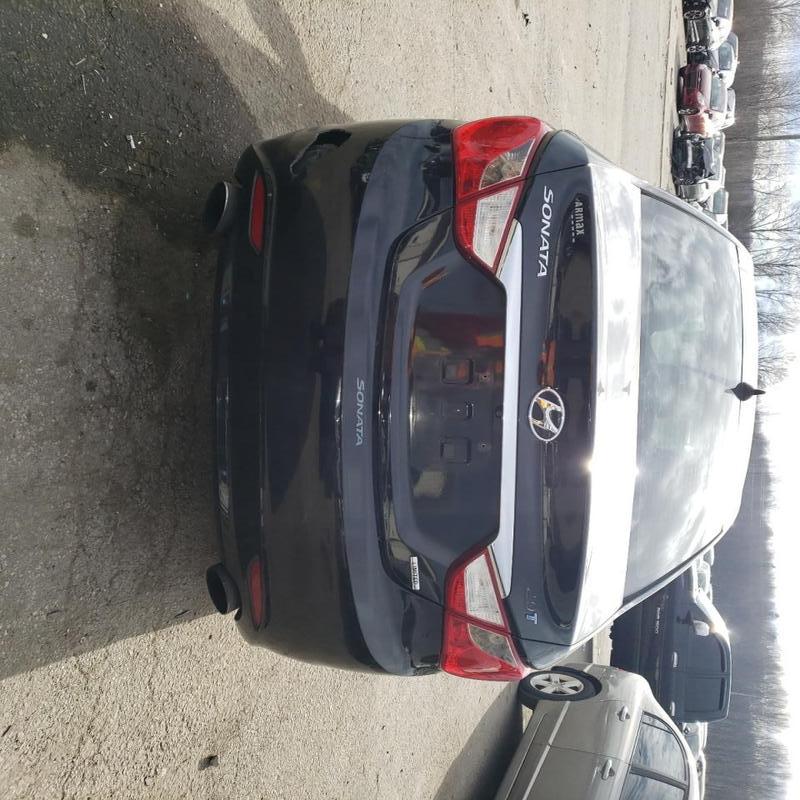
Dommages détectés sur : pare-choc arrière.
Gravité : mineur